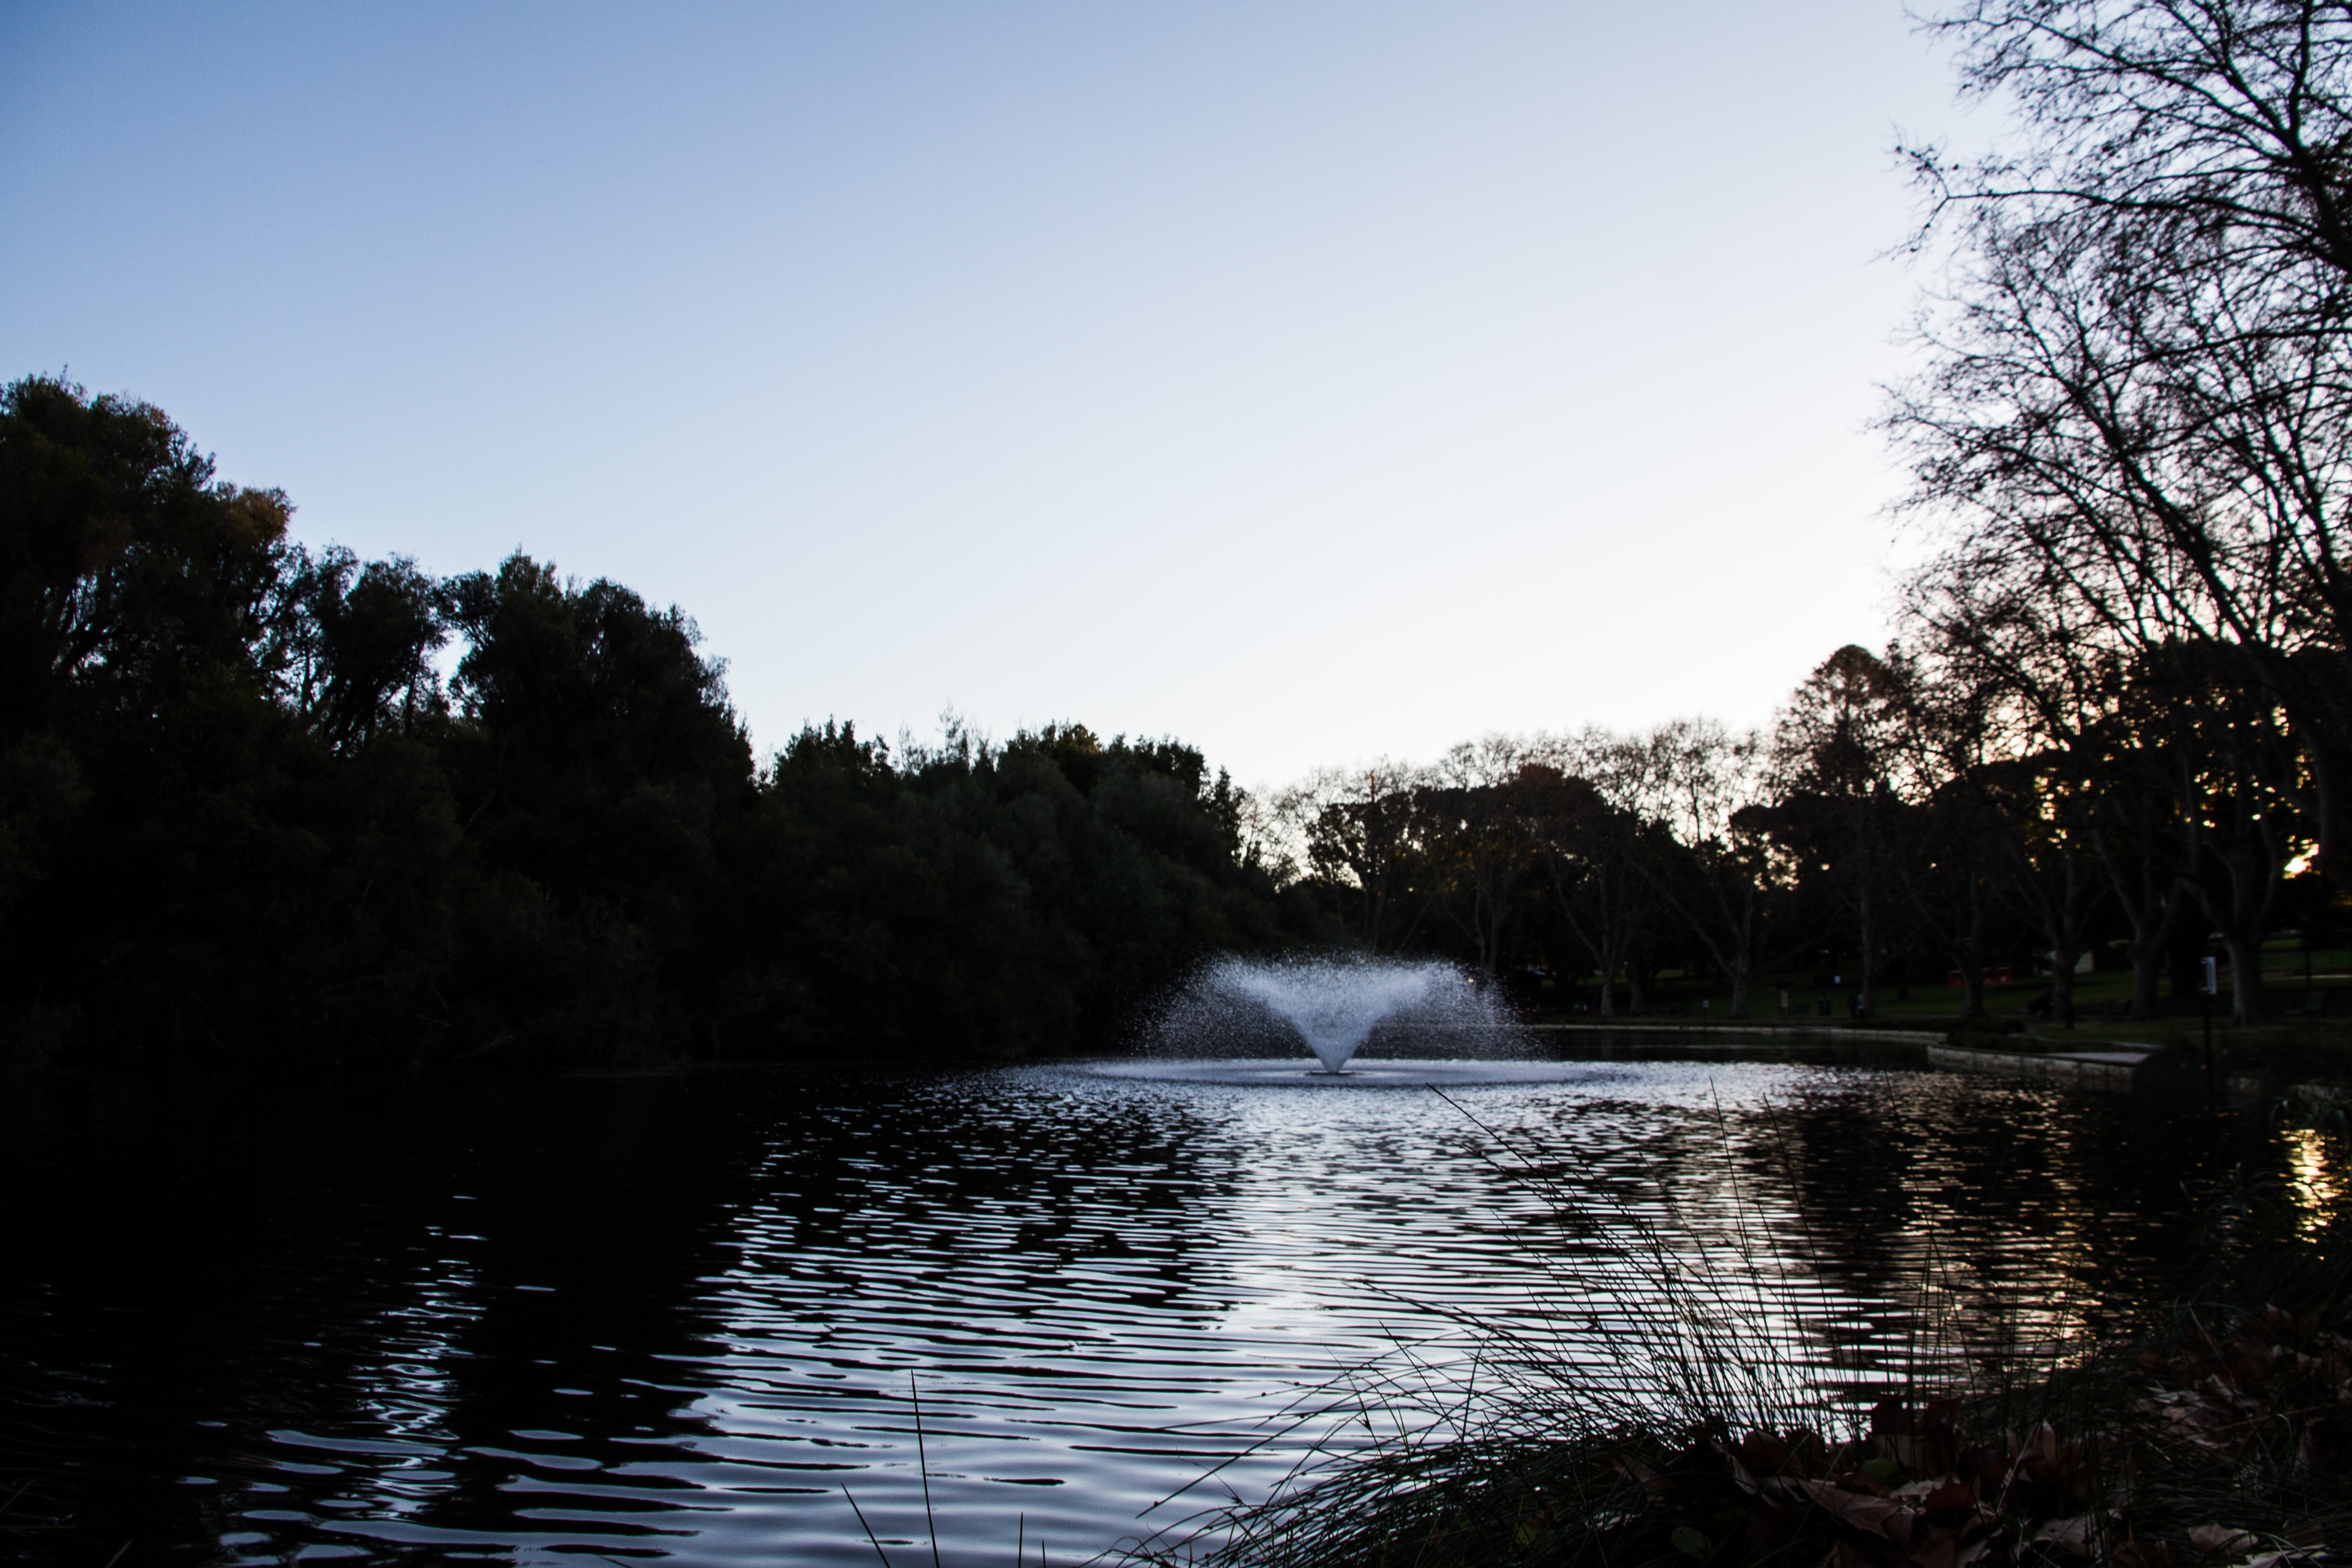
landscape, tree, water, nature, forest, sunlight, morning, lake, river, dusk, pond, evening, reflection, autumn, reservoir, waterway, body of water, atmospheric phenomenon, woody plant